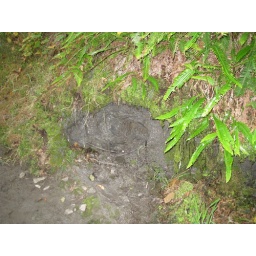
Mud hole beneath a tree overlooking agate beach